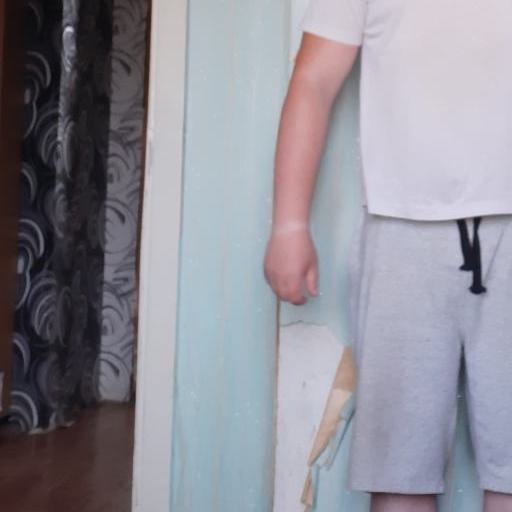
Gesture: no_gesture